International availability of McDonald's products

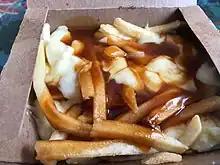
Poutine

In France, McDonald's offers donuts for breakfast and Kronenbourg Brewery beer in 25 or 33 cl measures. The Croque McDo and various "Petit Plaisir" items are available, as in Belgium and Morocco, respectively. In 2016, McDonald's launched a summer menu, called the "American Summer" Menu, with one burger containing crispy peppers. In France, McDonald's also serve the McBaguette, a sliced baguette with beef, lettuce, tomatoes, cheese and mustard.